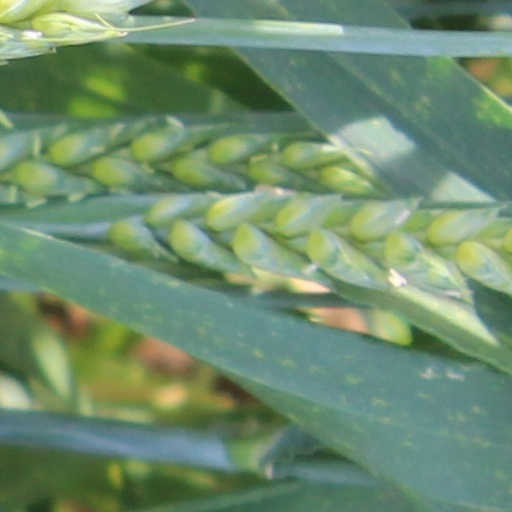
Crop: wheat